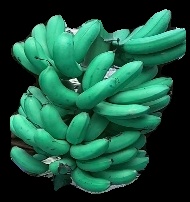
Variety: rasbale
Grade: grade1